Lanchester King

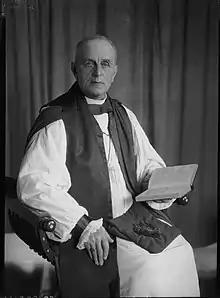
George Lanchester King

George Lanchester King was the second Anglican Bishop of Madagascar from 1899 to 1919.